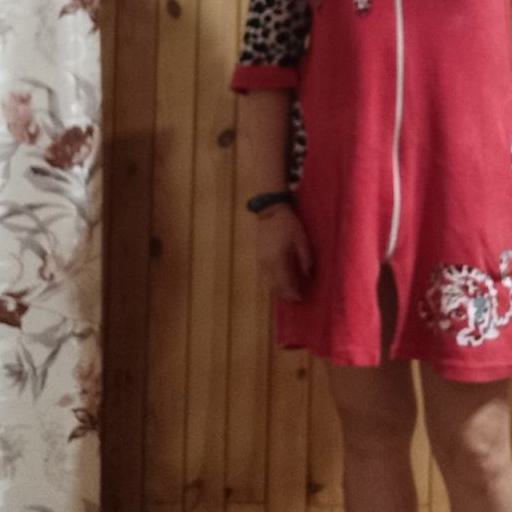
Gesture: no_gesture